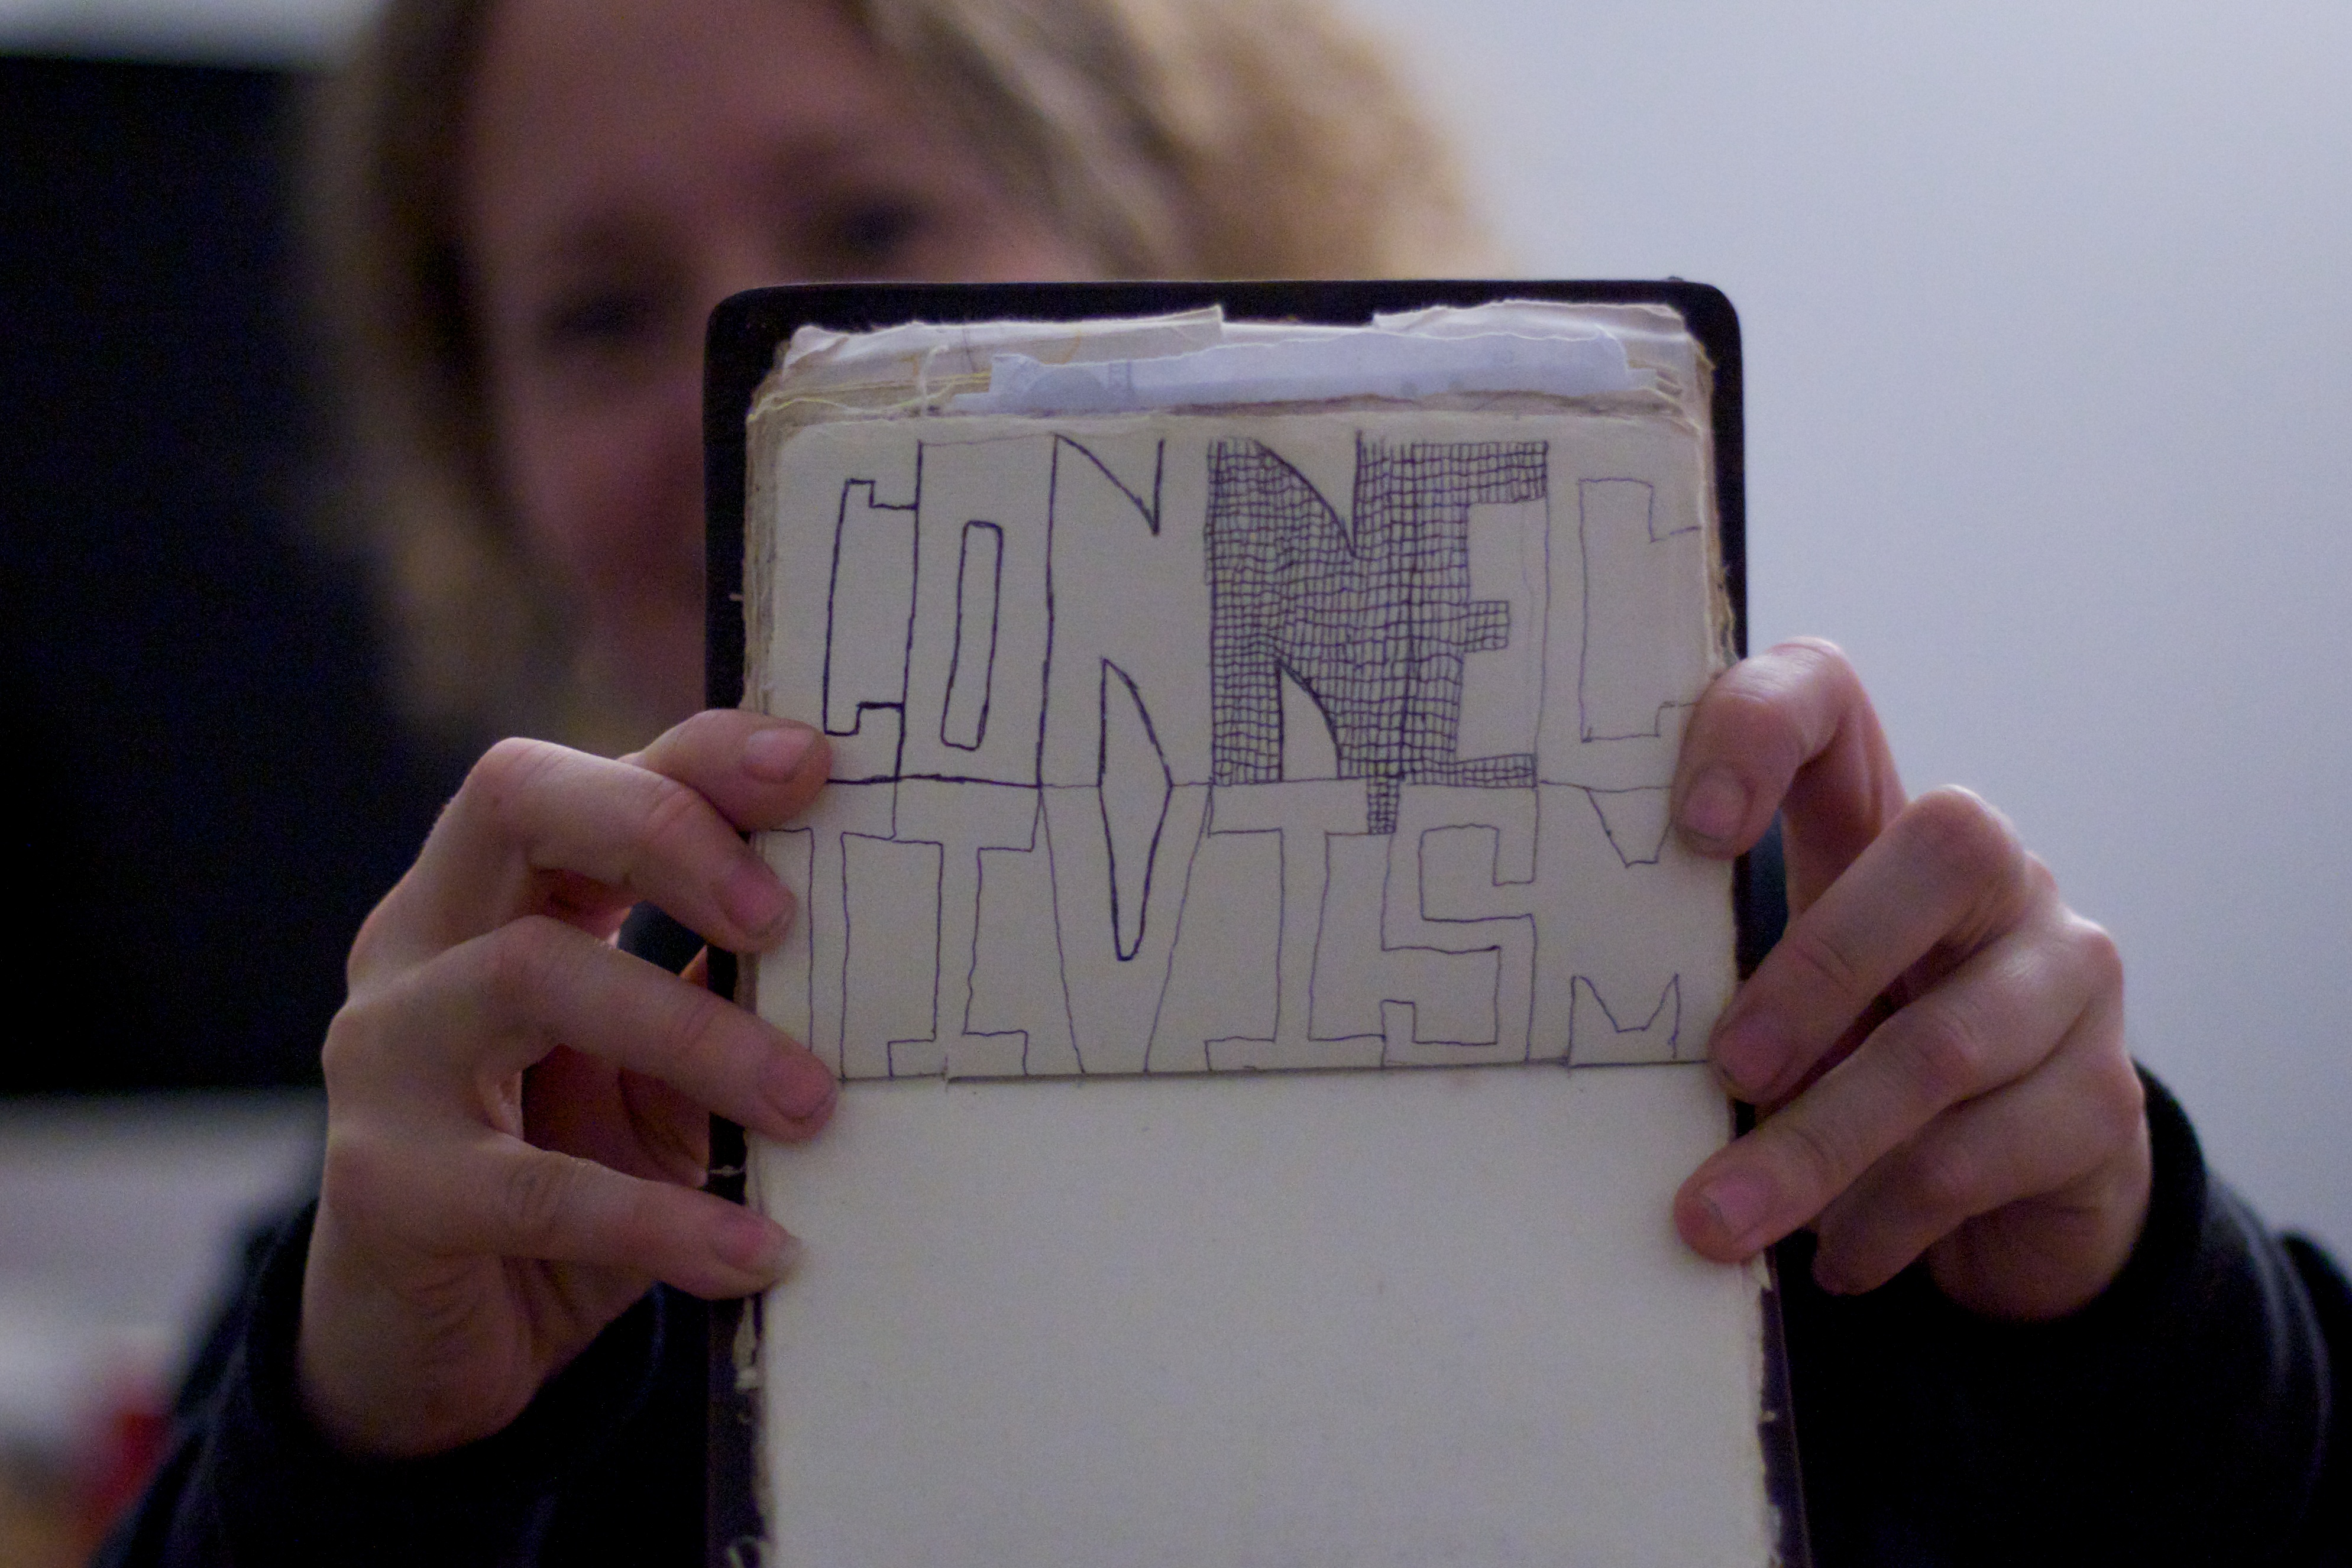
writing, hand, gadget, art, sketch, drawing, unplugd